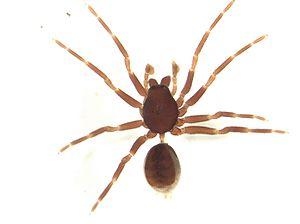
Duripelta est un genre d'araignées aranéomorphes de la famille des Orsolobidae.
Les Orsolobidae sont une famille d'araignées aranéomorphes.